Walking simulator

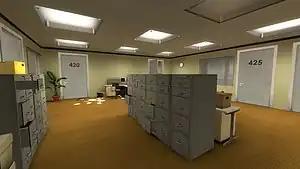
"The Stanley Parable", an example of a walking simulator, in which the player explores an abandoned office and other environments

A walking simulator, shortened walking sim, is an adventure game that consists primarily of movement and environmental interaction. Walking sims sometimes include puzzle elements, and generally do not have combat mechanics or traditional win/lose scenarios. While these video game elements originated in the 1980s, the term began to be used pejoratively to refer to new games as walking simulators in the late 2000s, notably with "Dear Esther". The term was eventually used less pejoratively and adopted by gamers, while still being negatively perceived by some game developers and retaining negative gameplay connotation. Other descriptors have been commonly used for games of such style, including empathy, narrative, and exploration game. Such games are often a hallmark of art games, but some mainstream games have been described as having walking simulator elements.